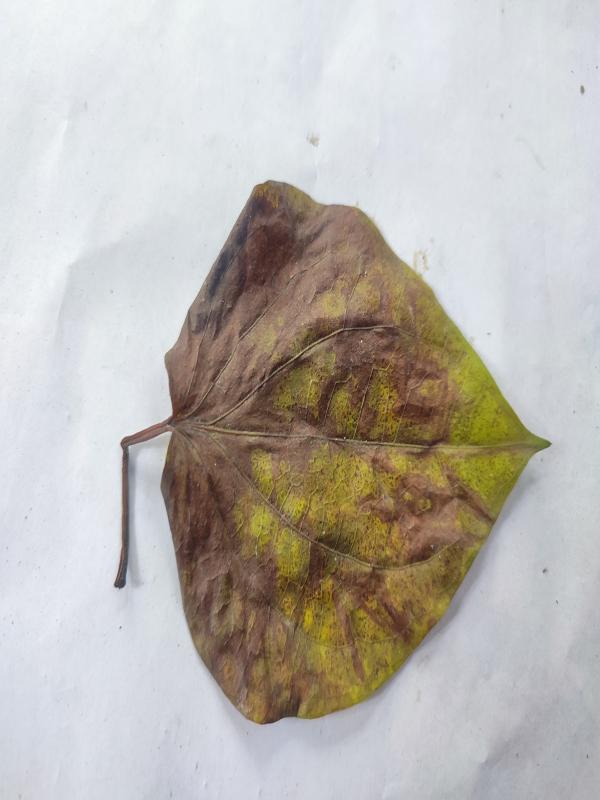
Label: Dried_Leaf